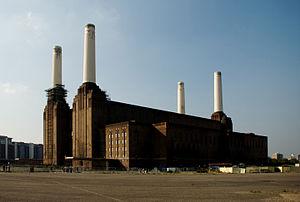
Animals est le dixième album studio du groupe britannique britannique de rock progressif Pink Floyd, sorti le 23 janvier 1977 au Royaume-Uni.